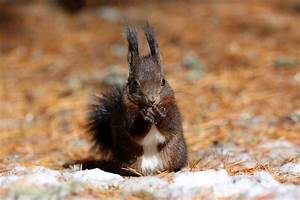
Label: squirrel